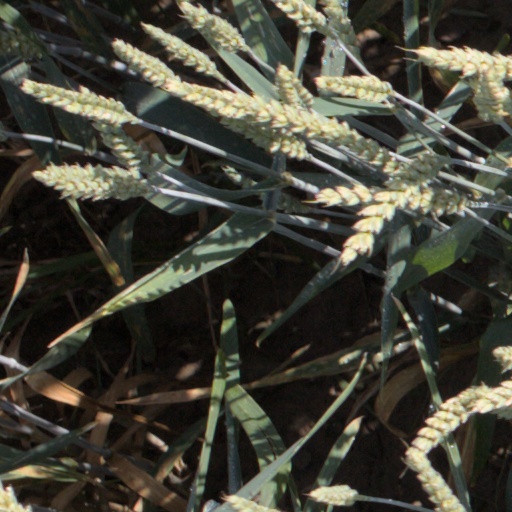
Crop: wheat